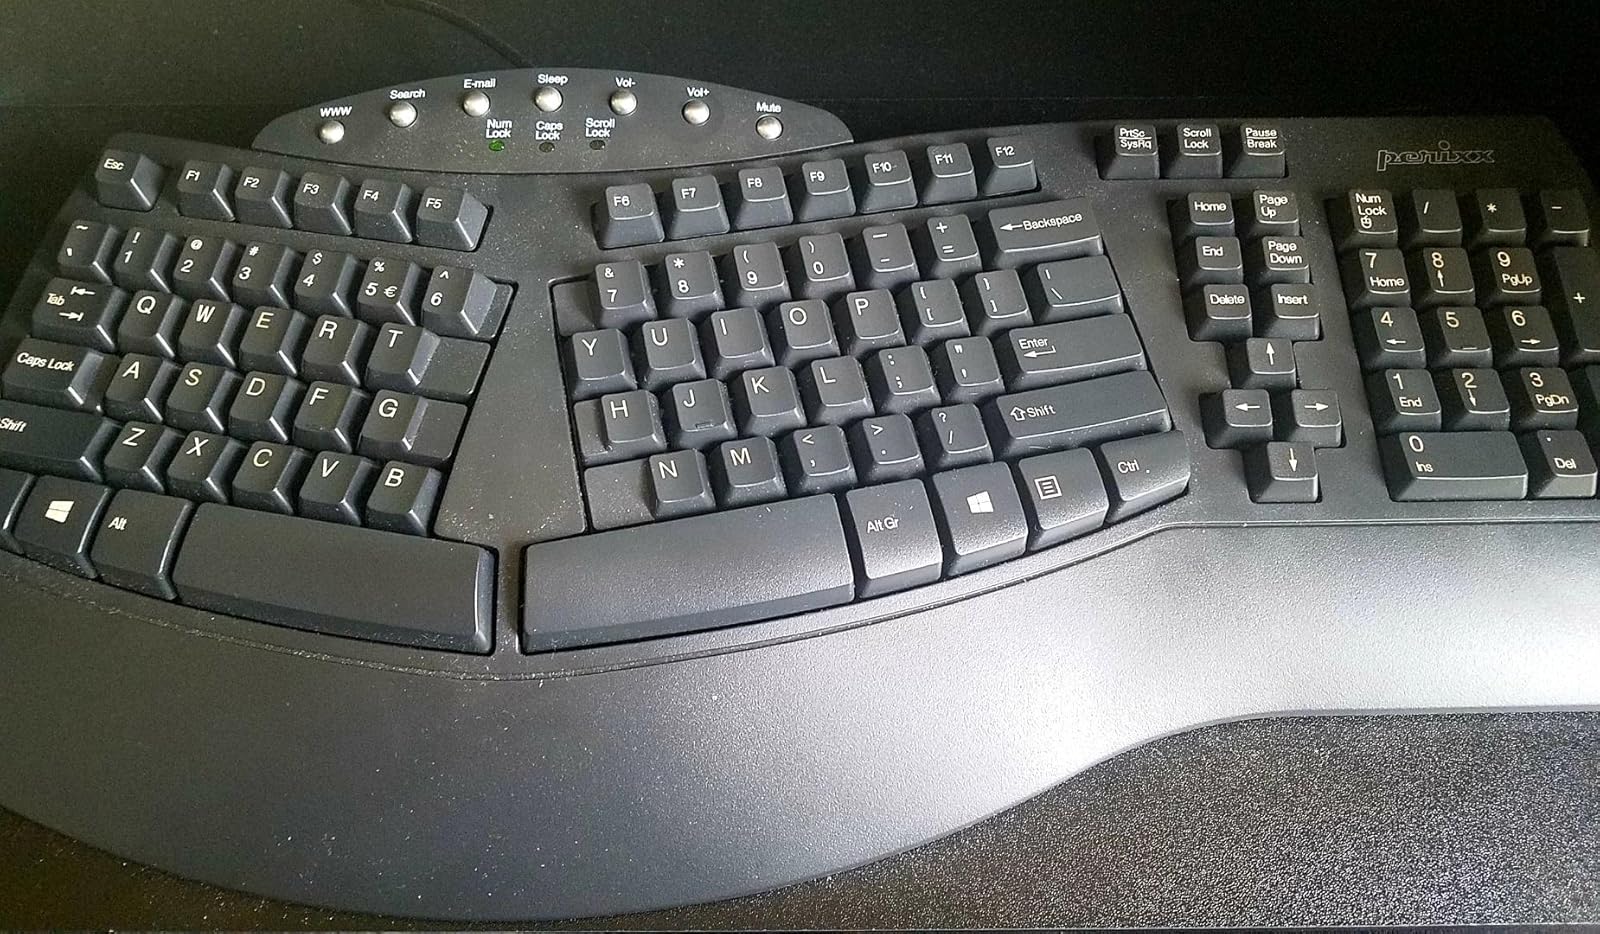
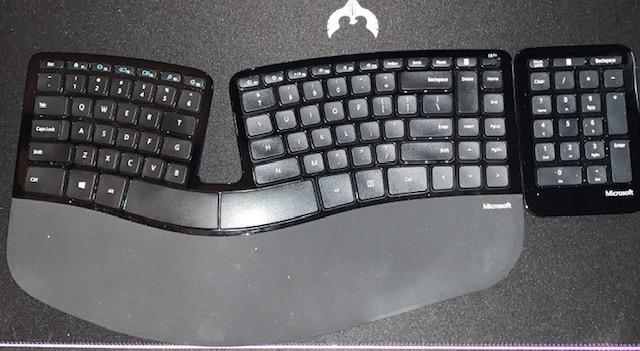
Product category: keyboard
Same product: no